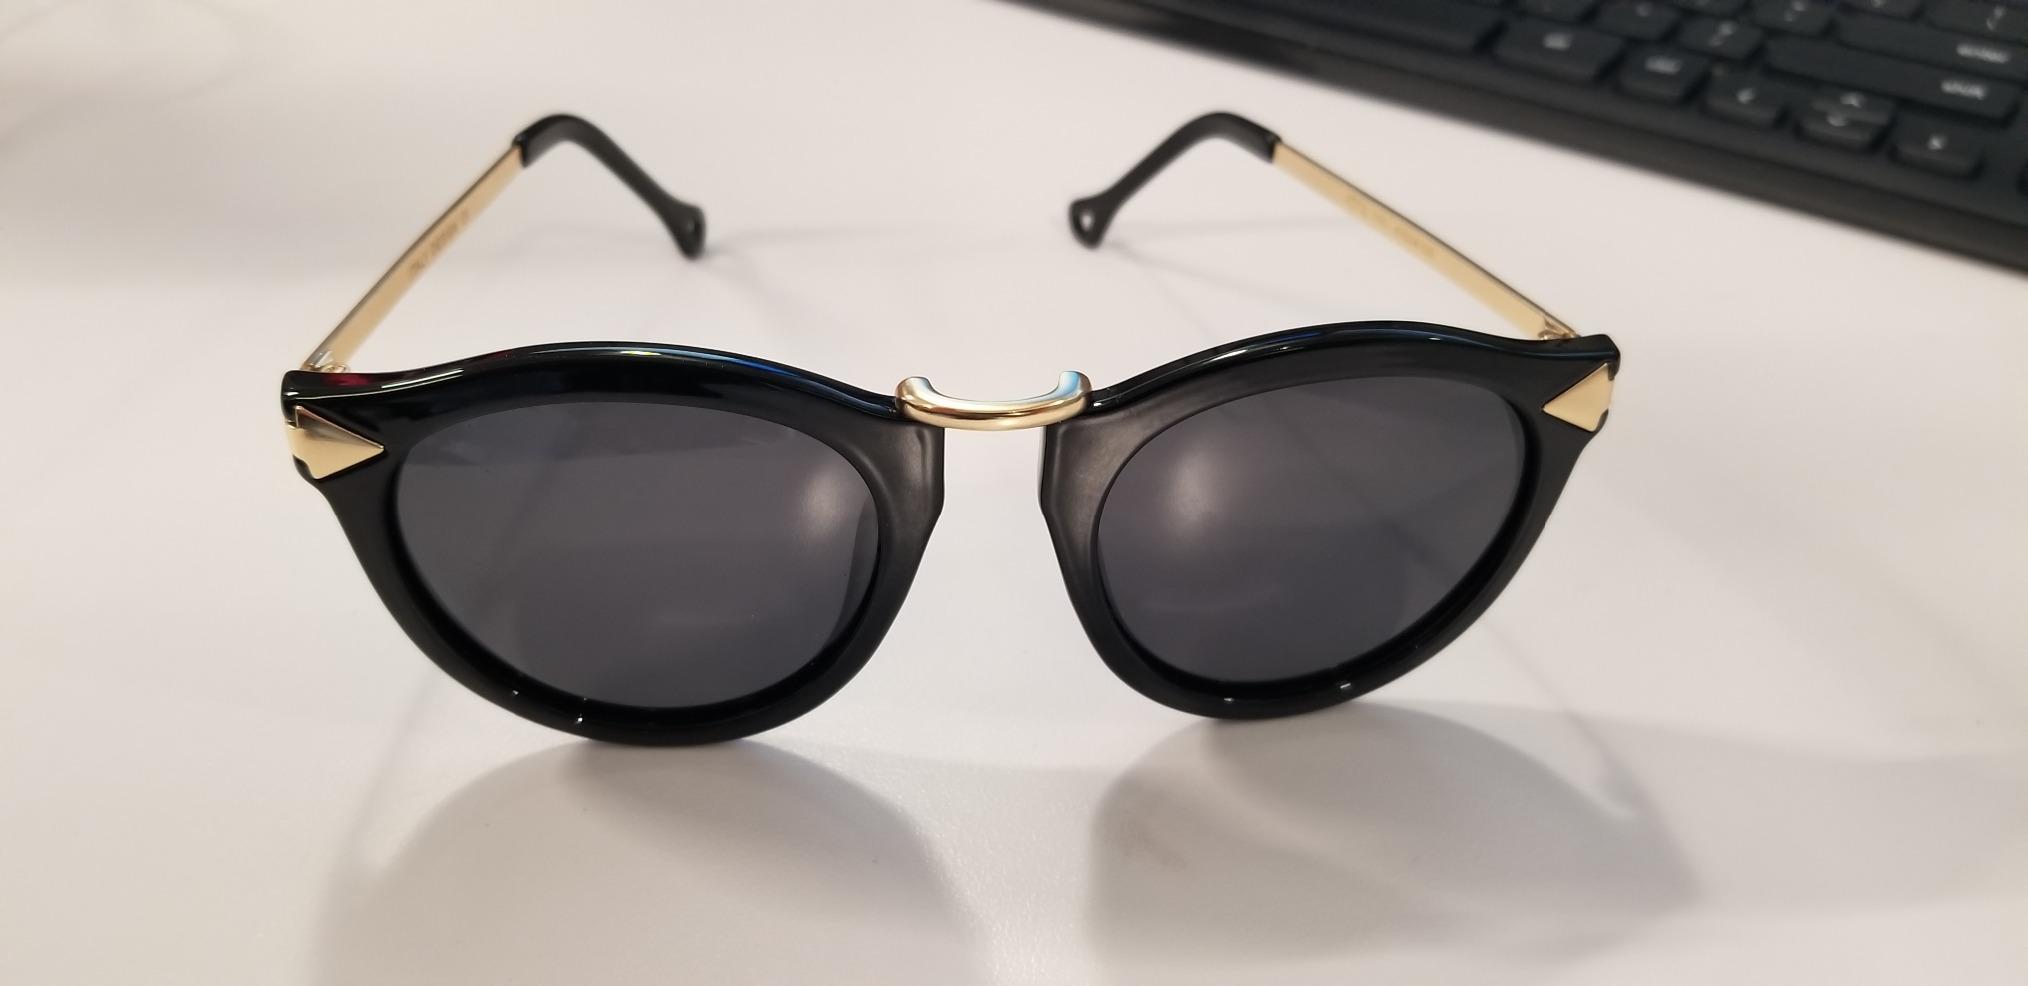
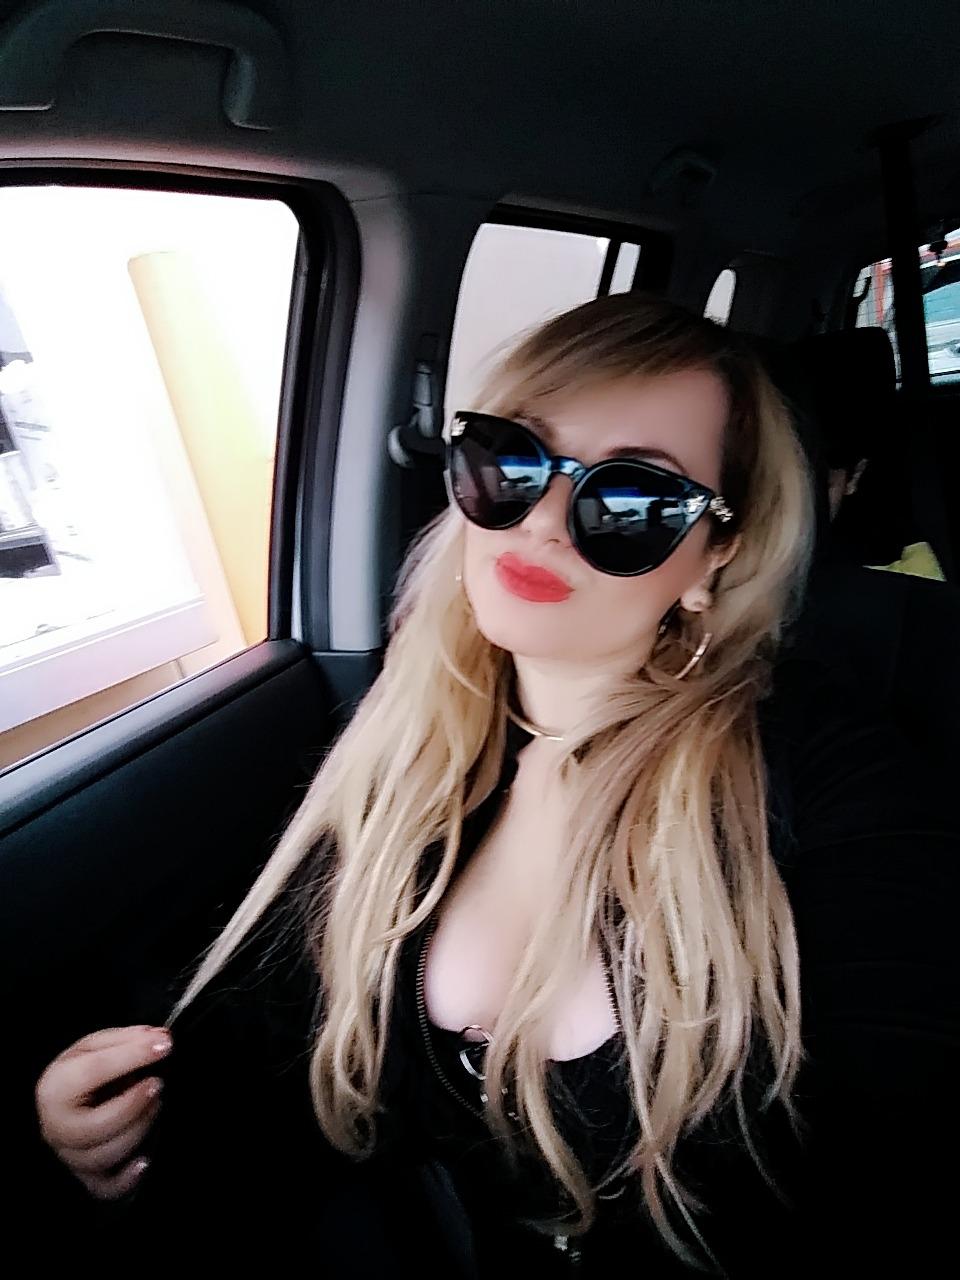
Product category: accessories_sunglasses
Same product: no